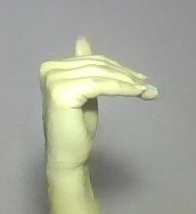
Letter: khaa